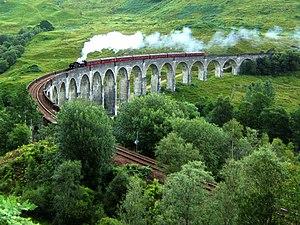
Une locomotive à vapeur tracte un train franchissant le Viaduc de Glenfinnan, en Écosse (Royaume-Uni).
Harry Potter et la Chambre des secrets est un film fantastique britannico-américain réalisé par Chris Columbus, sorti en 2002.
Le viaduc de Glenfinnan est un viaduc de la ligne de chemin de fer West Highland Line à Glenfinnan, en Écosse. Il a été construit entre 1897 et 1901 et est situé à l'extrémité nord du Loch Shiel.
Glenfinnan est un village du district de Lochaber dans les Highlands écossais. Il est situé à l'extrémité nord du Loch Shiel, au pied du Glen Finnan.